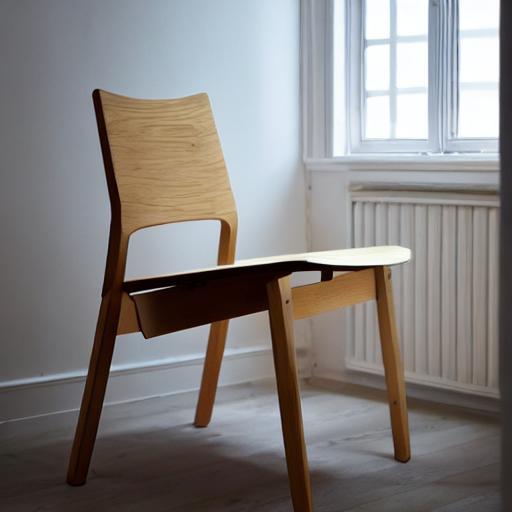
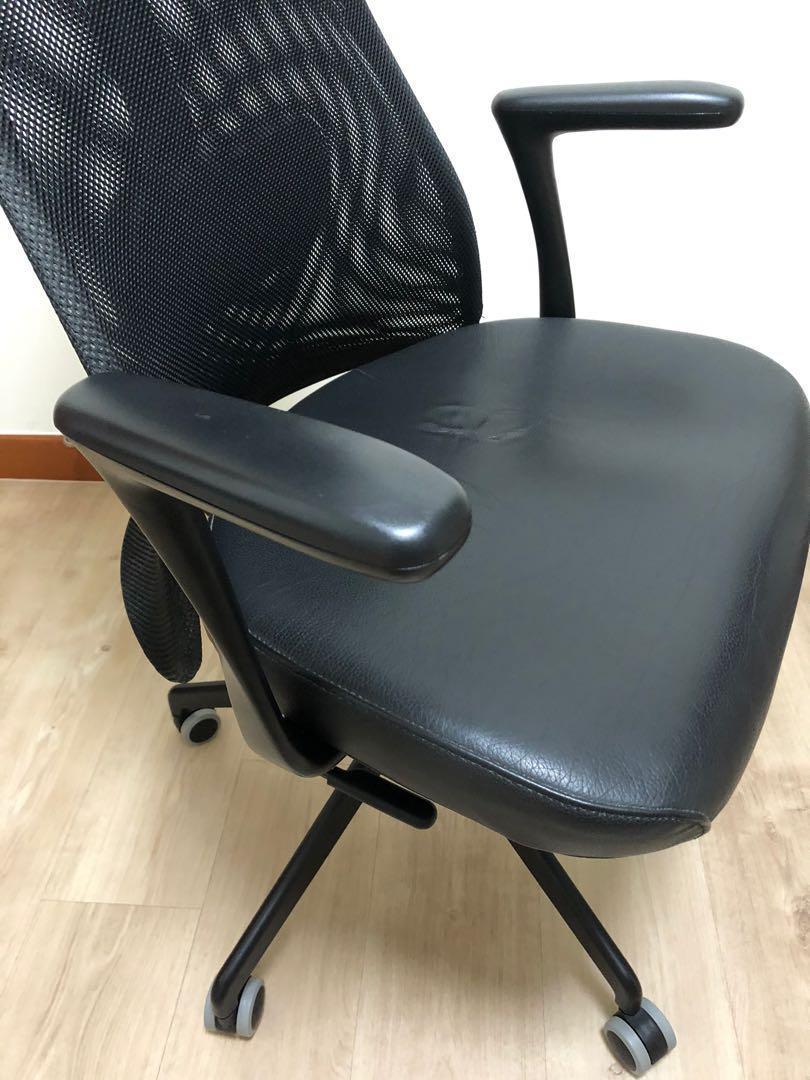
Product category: items_chair
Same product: no